2022 Istanbul bombing

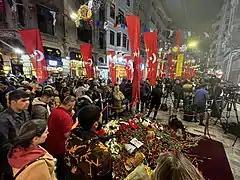
Beyoğlu district in Istanbul

A terrorist attack occurred on İstiklal Avenue in the Beyoğlu district of Istanbul, Turkey, on , killing 6 people and injuring 81 others.